Bobby Madley

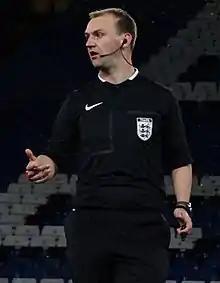

Robert Madley (born 6 October 1985) is an English professional football referee who was on the list of Select Group Referees who officiate primarily in the Premier League between 2013 and 2018. He officiated in the Football League as a referee from 2010 and was one of the youngest officials to progress to the top-flight of English football.